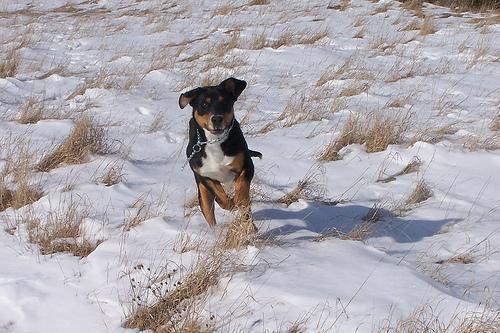
Greater_Swiss_Mountain_dog